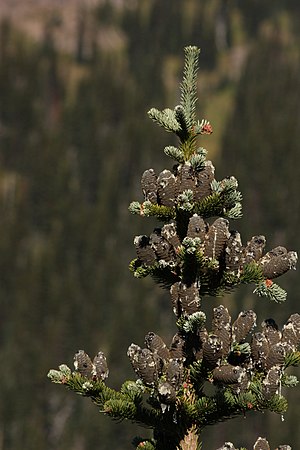
Klippeædelgran / Galleri
Kogler.
Klippe-Ædelgran er et mellemstort, stedsegrønt nåletræ med en slank, kegleformet krone. Træet bruges en del som prydtræ i større haver og parker.